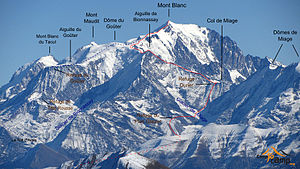
Arve-dalen
Mont Blanc massivet
"Arve-dalen er en dal langs Arve-floden i de franske alper i Haute-Savoie-departementet i Frankrig. Floden Arve giver navn til Arve-dalen. Arve-dalens øverste del benævnes nogen gange ""Chamonix-dalen"".